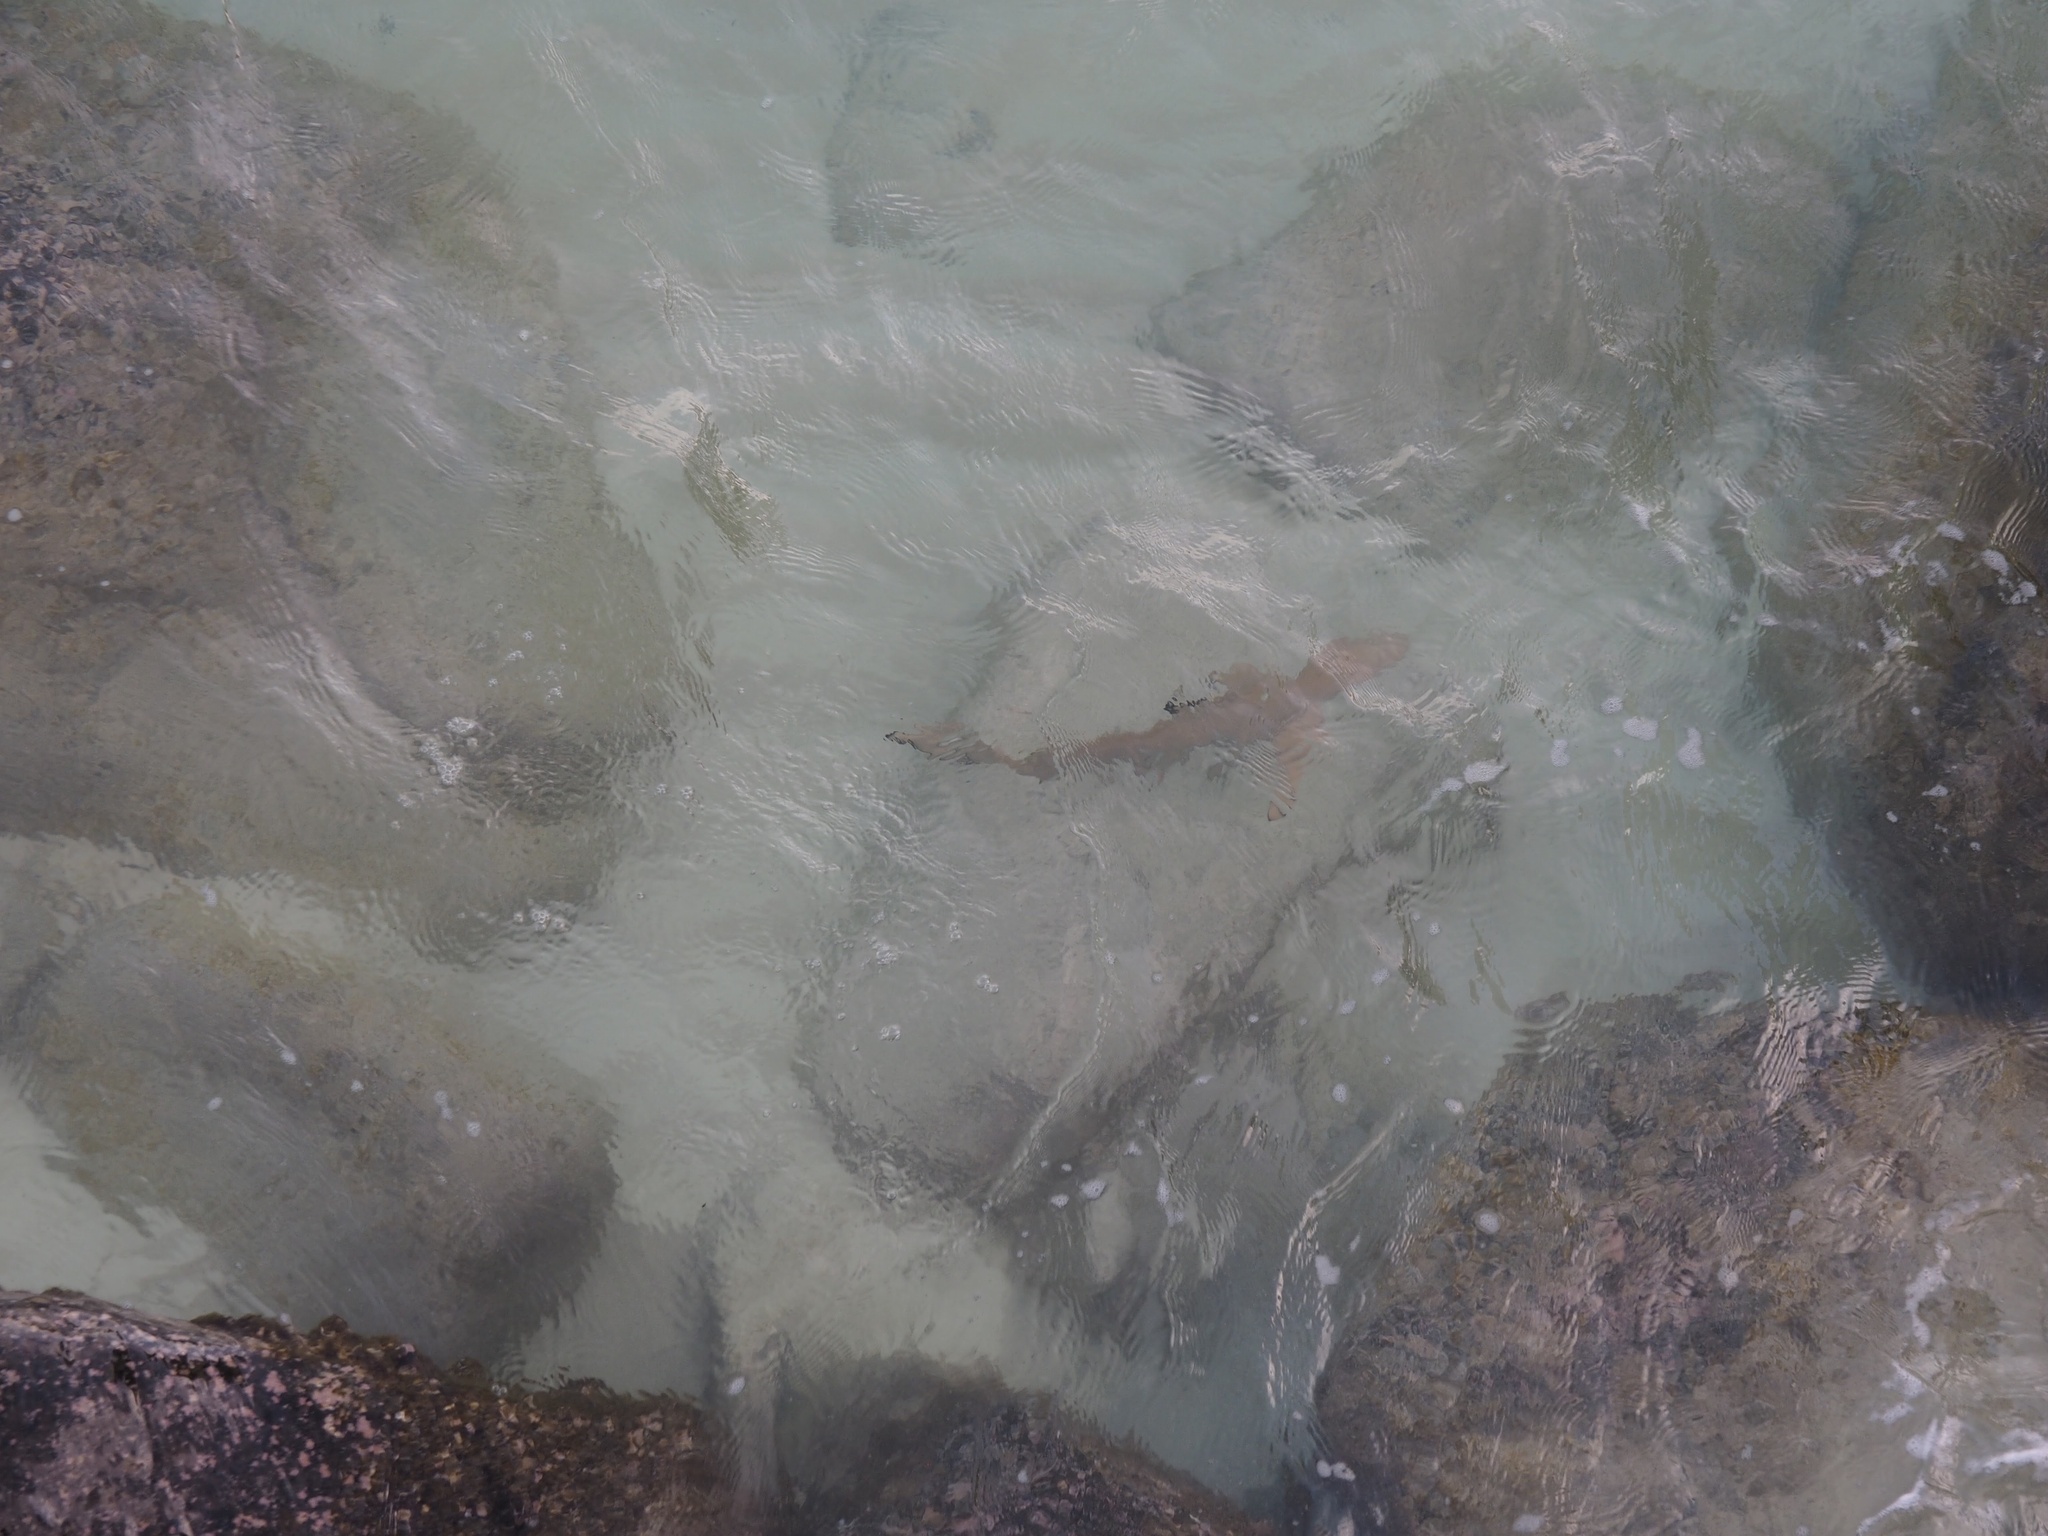
Carcharhinus melanopterus (Blacktip Reef Shark)